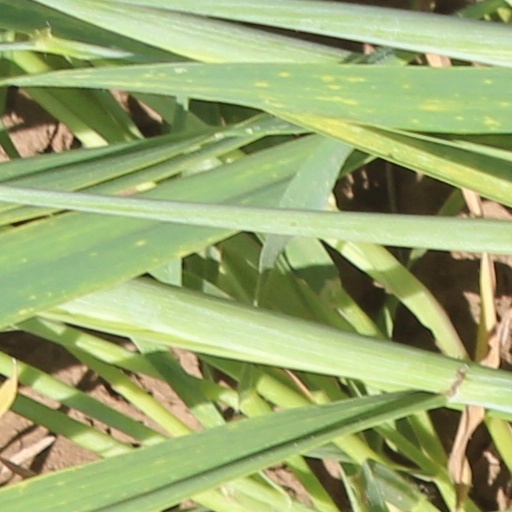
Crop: wheat